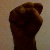
The image shows a hand gesture representing the letter 'S' in Indian Sign Language.